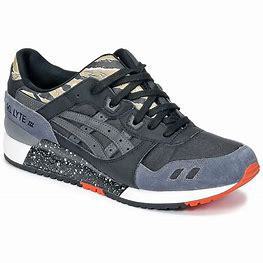
Brand: Asics
Model: Gel Lyte 3